Death and state funerals of Kalākaua

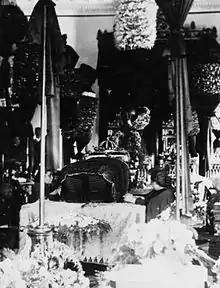
Kalākaua lying in state

On January 29, Hawaii was busy making preparations for a celebratory return of their king when the USS "Charleston" arrived at Honolulu Harbor, draped in black with its flags at half mast. It was the first news Hawaii had of Kalākaua's death. An emergency meeting was held of the Privy Council of State, cabinet ministers and justices of the supreme court, and agreed it was imperative that Liliuokalani be installed as monarch immediately. Overwhelmed with grief, she reluctantly acquiesced to their demands and was given the oath of office by Hawaii Supreme Court Chief Justice Albert Francis Judd.